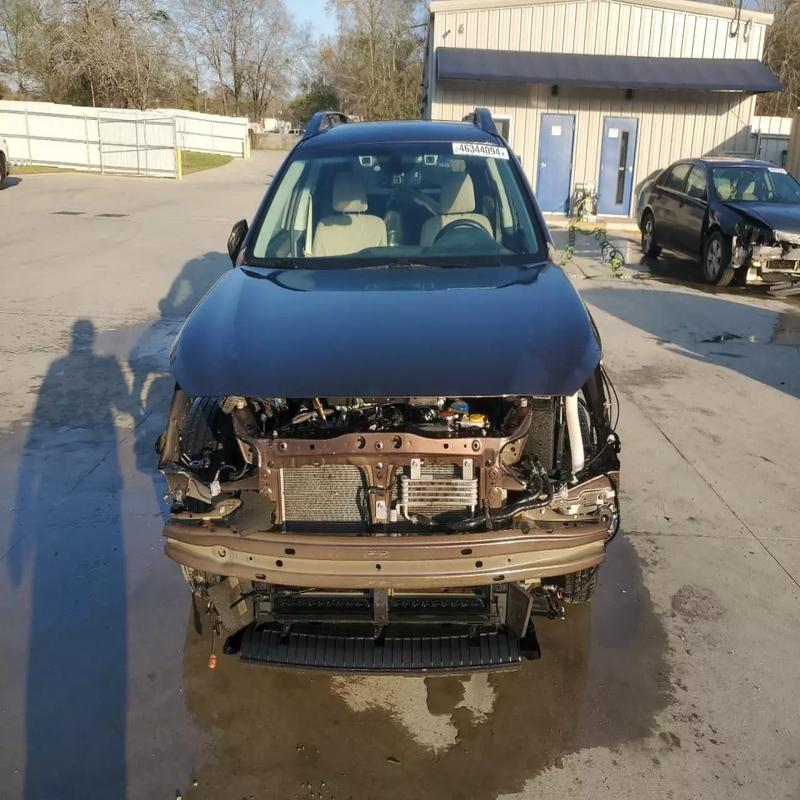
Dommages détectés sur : plaque d'immatriculation avant, pare-choc avant, feu avant droit, feu avant gauche, aile avant droite, aile avant gauche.
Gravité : majeur